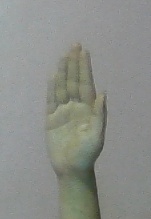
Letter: seen